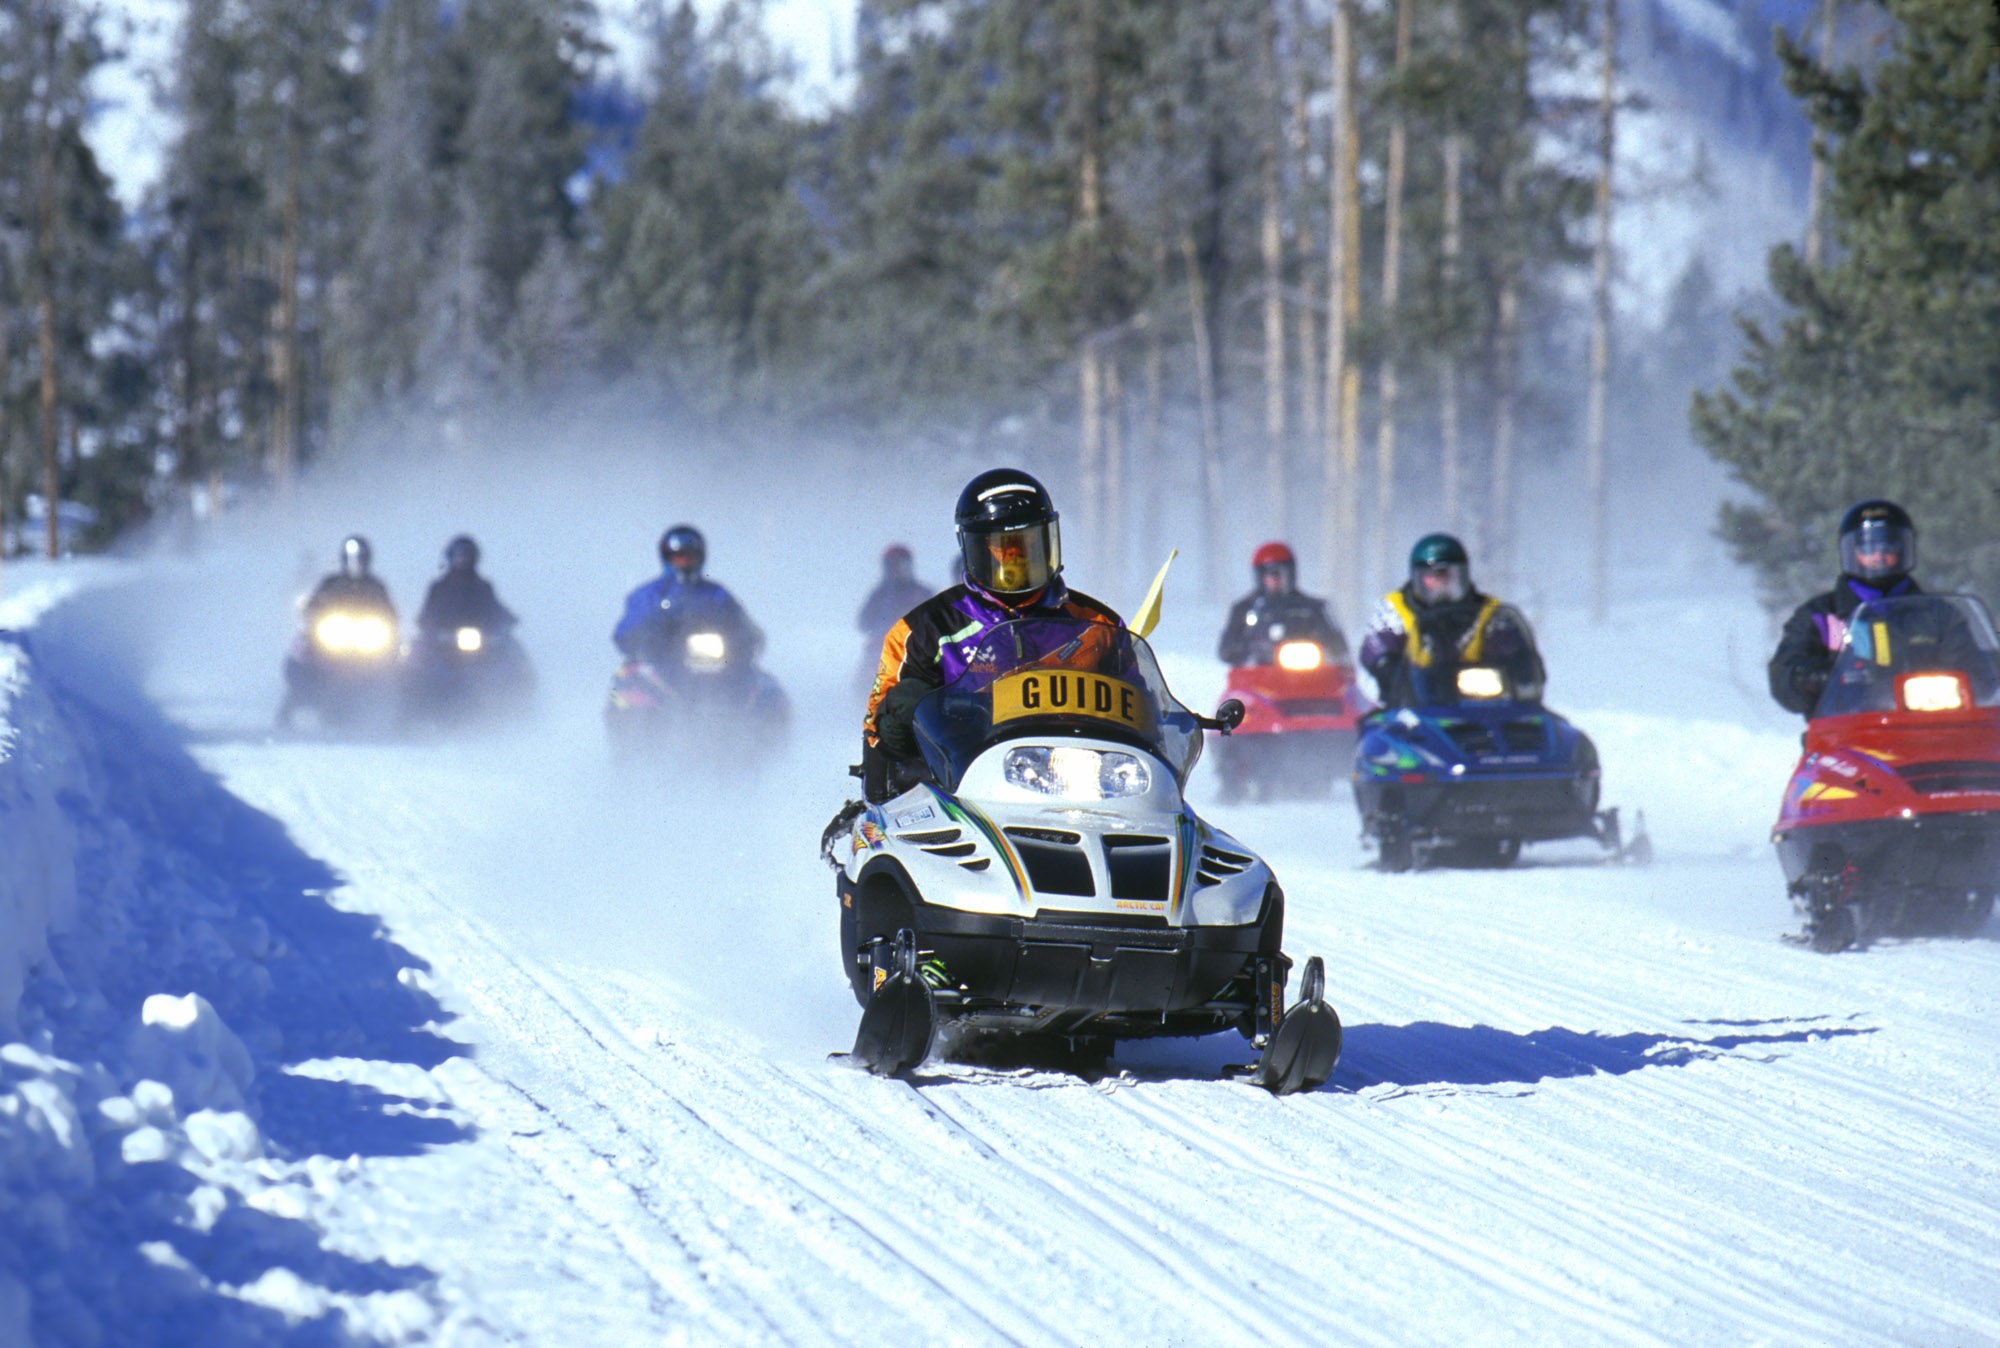
landscape, mountain, snow, cold, winter, travel, recreation, transportation, vehicle, snowy, leisure, national park, yellowstone, winter sport, outdoors, tour, fun, sports, racing, riders, motorsport, vehicles, land vehicle, auto racing, snowmobiles, snowmobile, snow machine